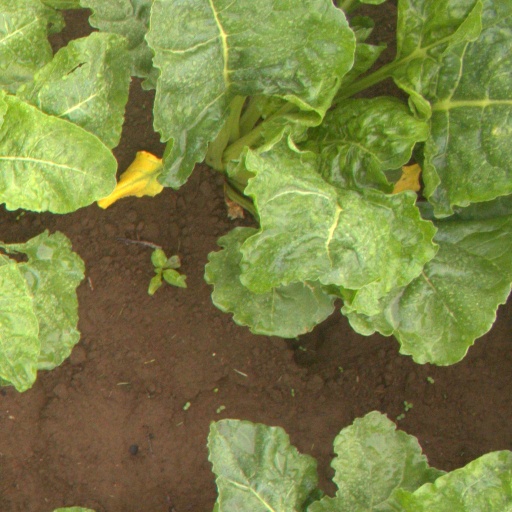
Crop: sugar beet